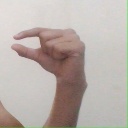
अक्षर: ग